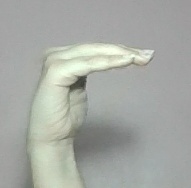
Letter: haa